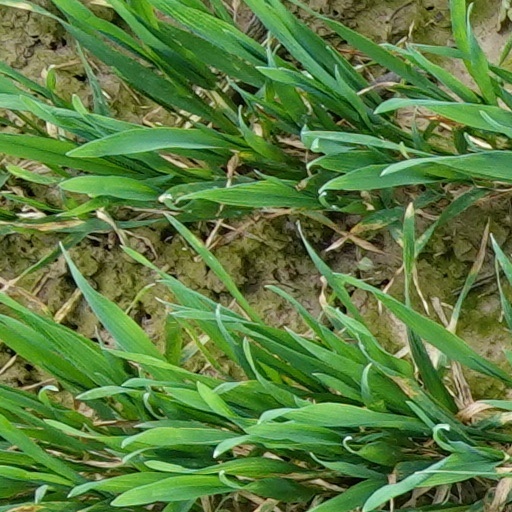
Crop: wheat